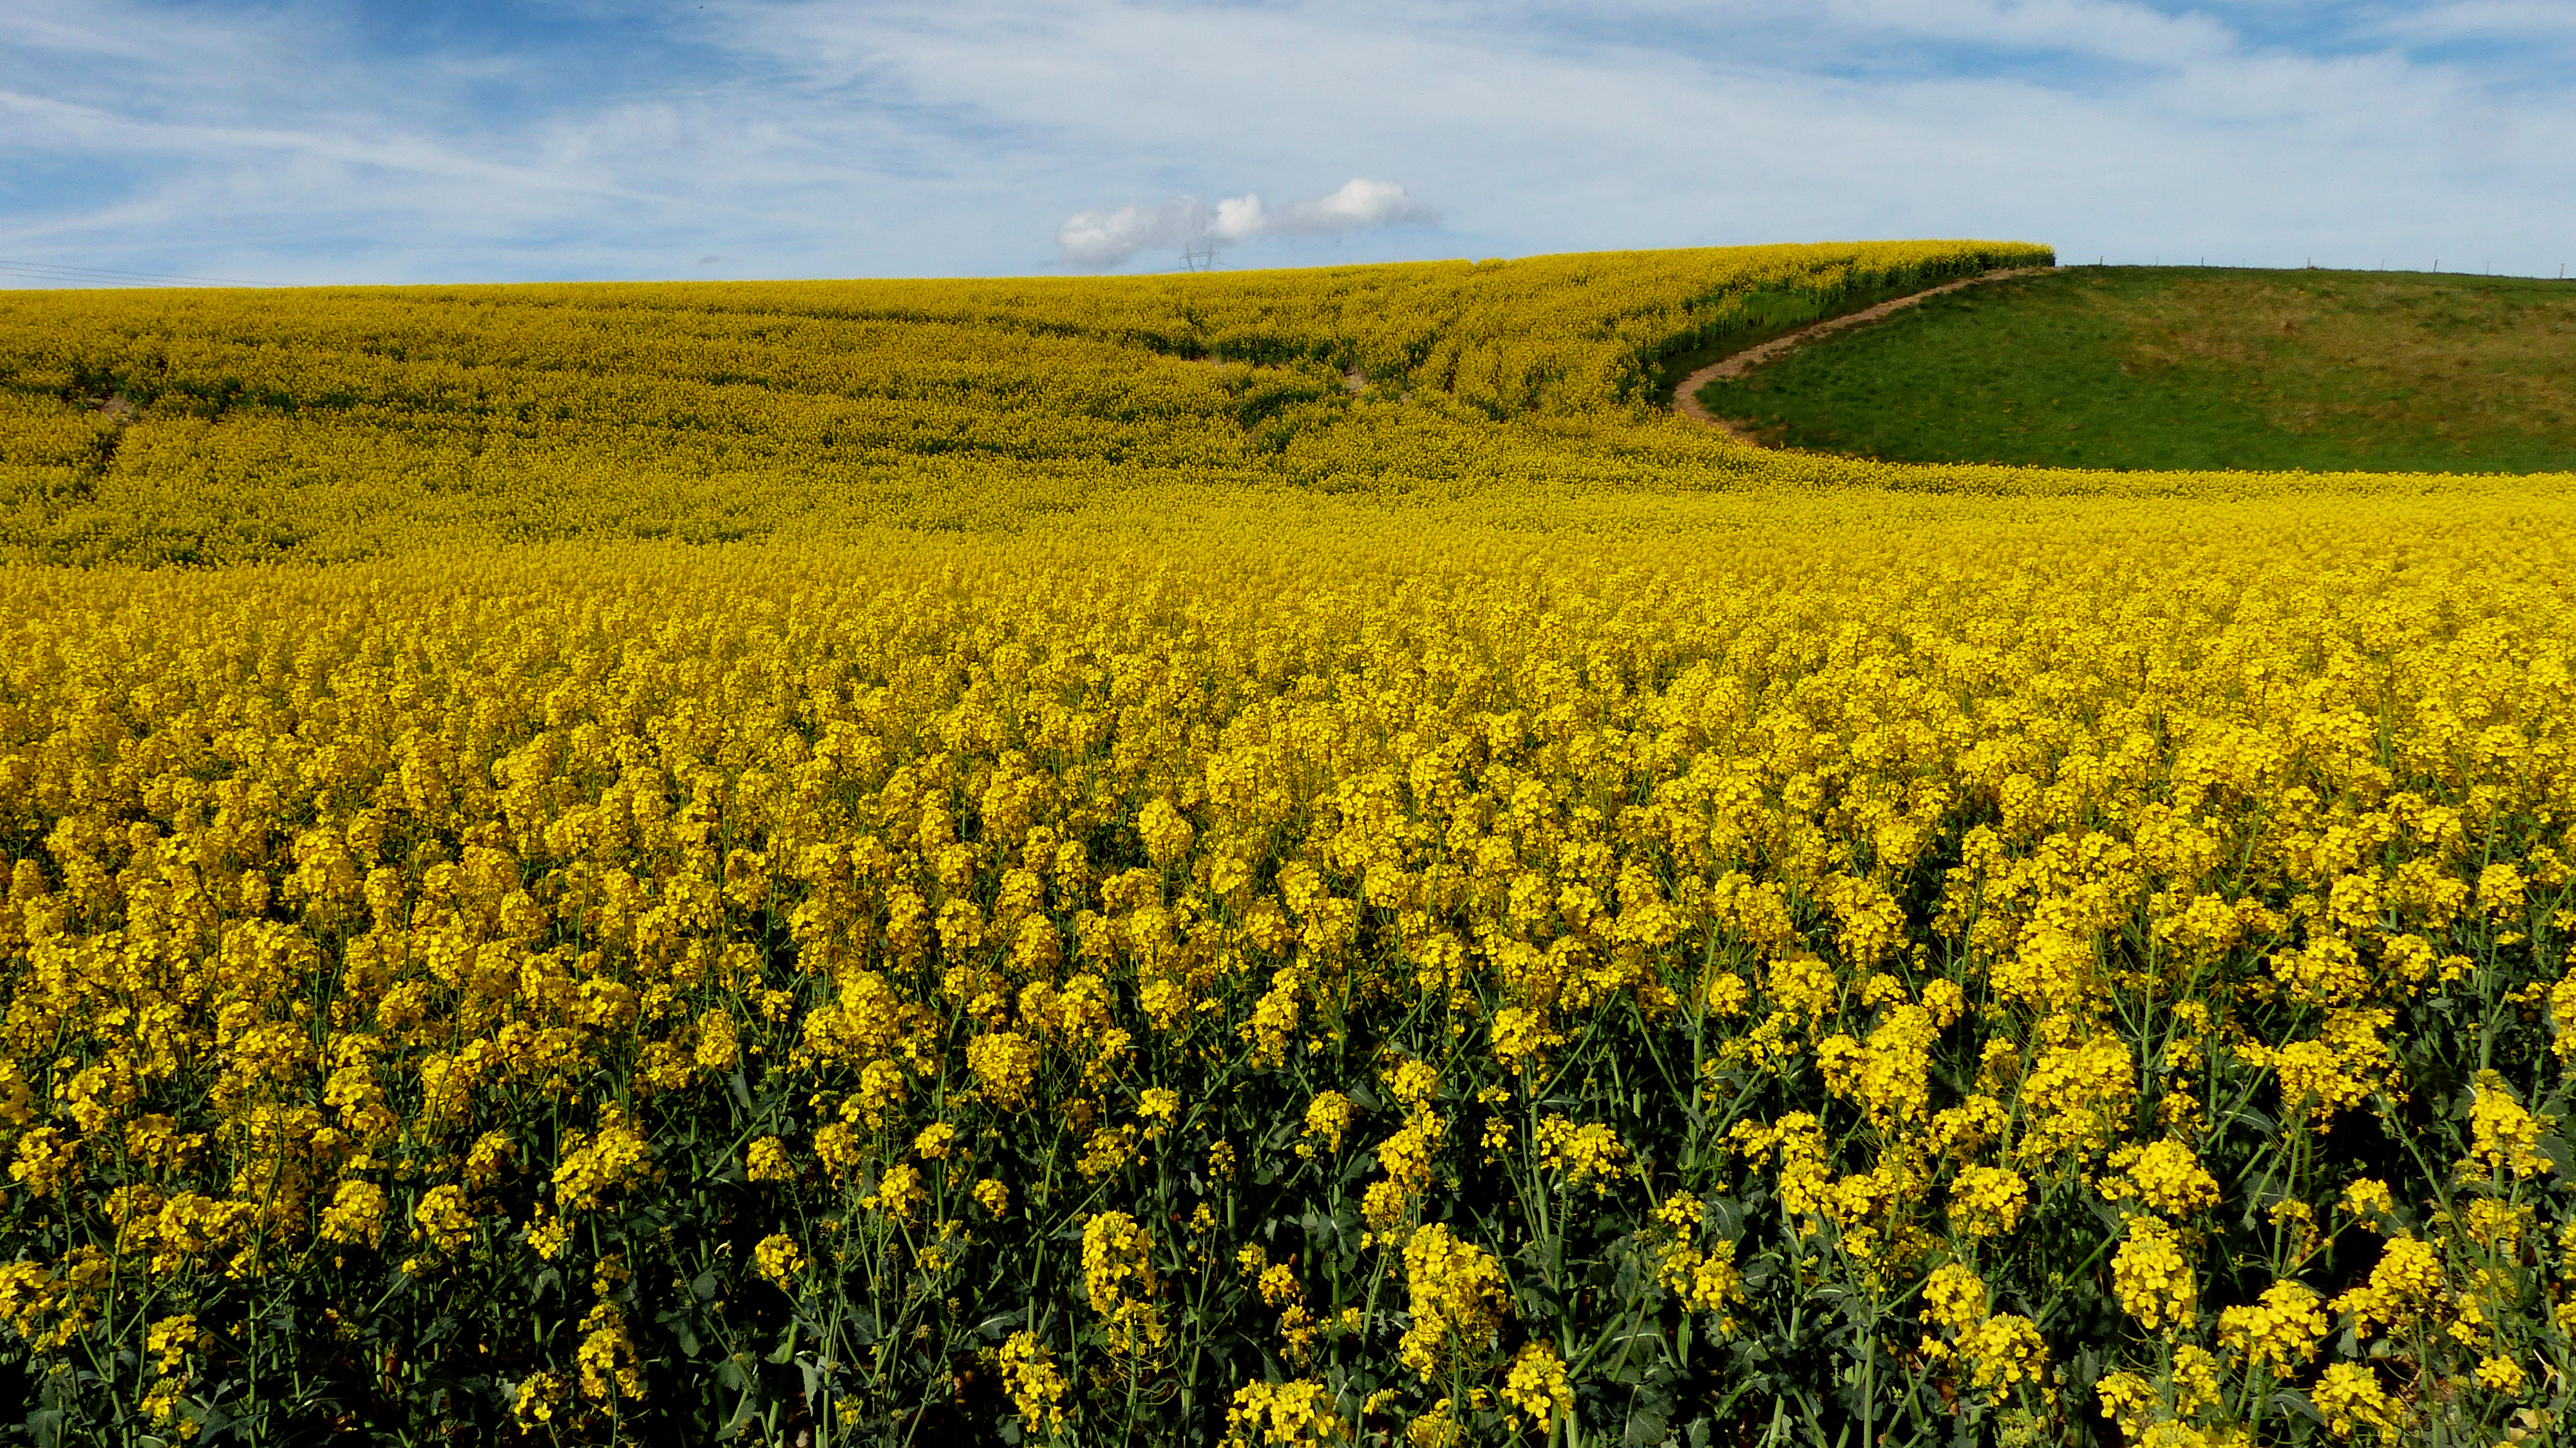
plant, field, meadow, prairie, flower, food, produce, vegetable, crop, pasture, yellow, agriculture, plain, rapeseed, wildflower, grassland, flickrelite, canola, ecosystem, brassica, rural area, flowering plant, grass family, land plant, mustard plant, mustard and cabbage family, brassica rapa